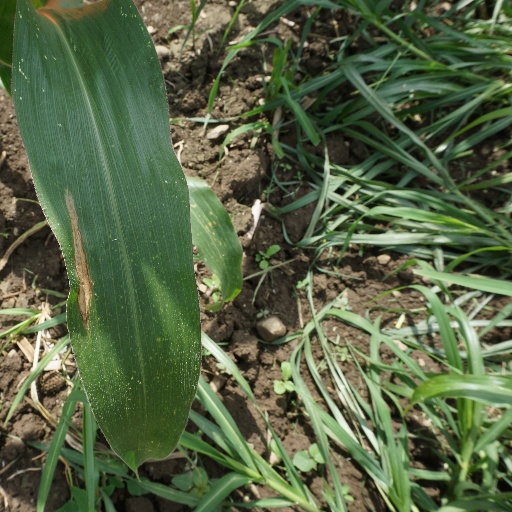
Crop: maize; corn